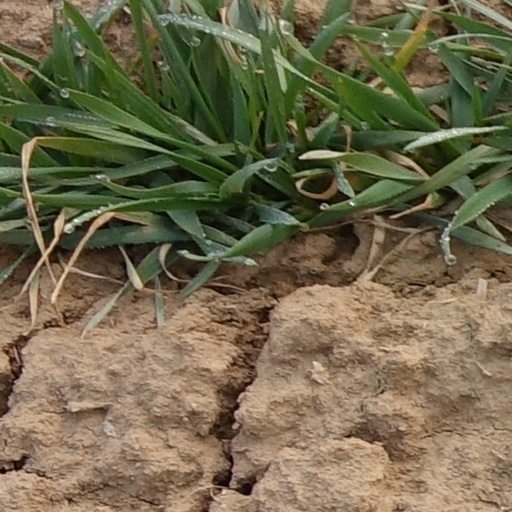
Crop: wheat